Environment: lab
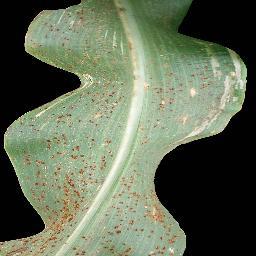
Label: common_rust